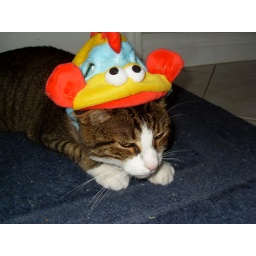
Misha in a fish hat